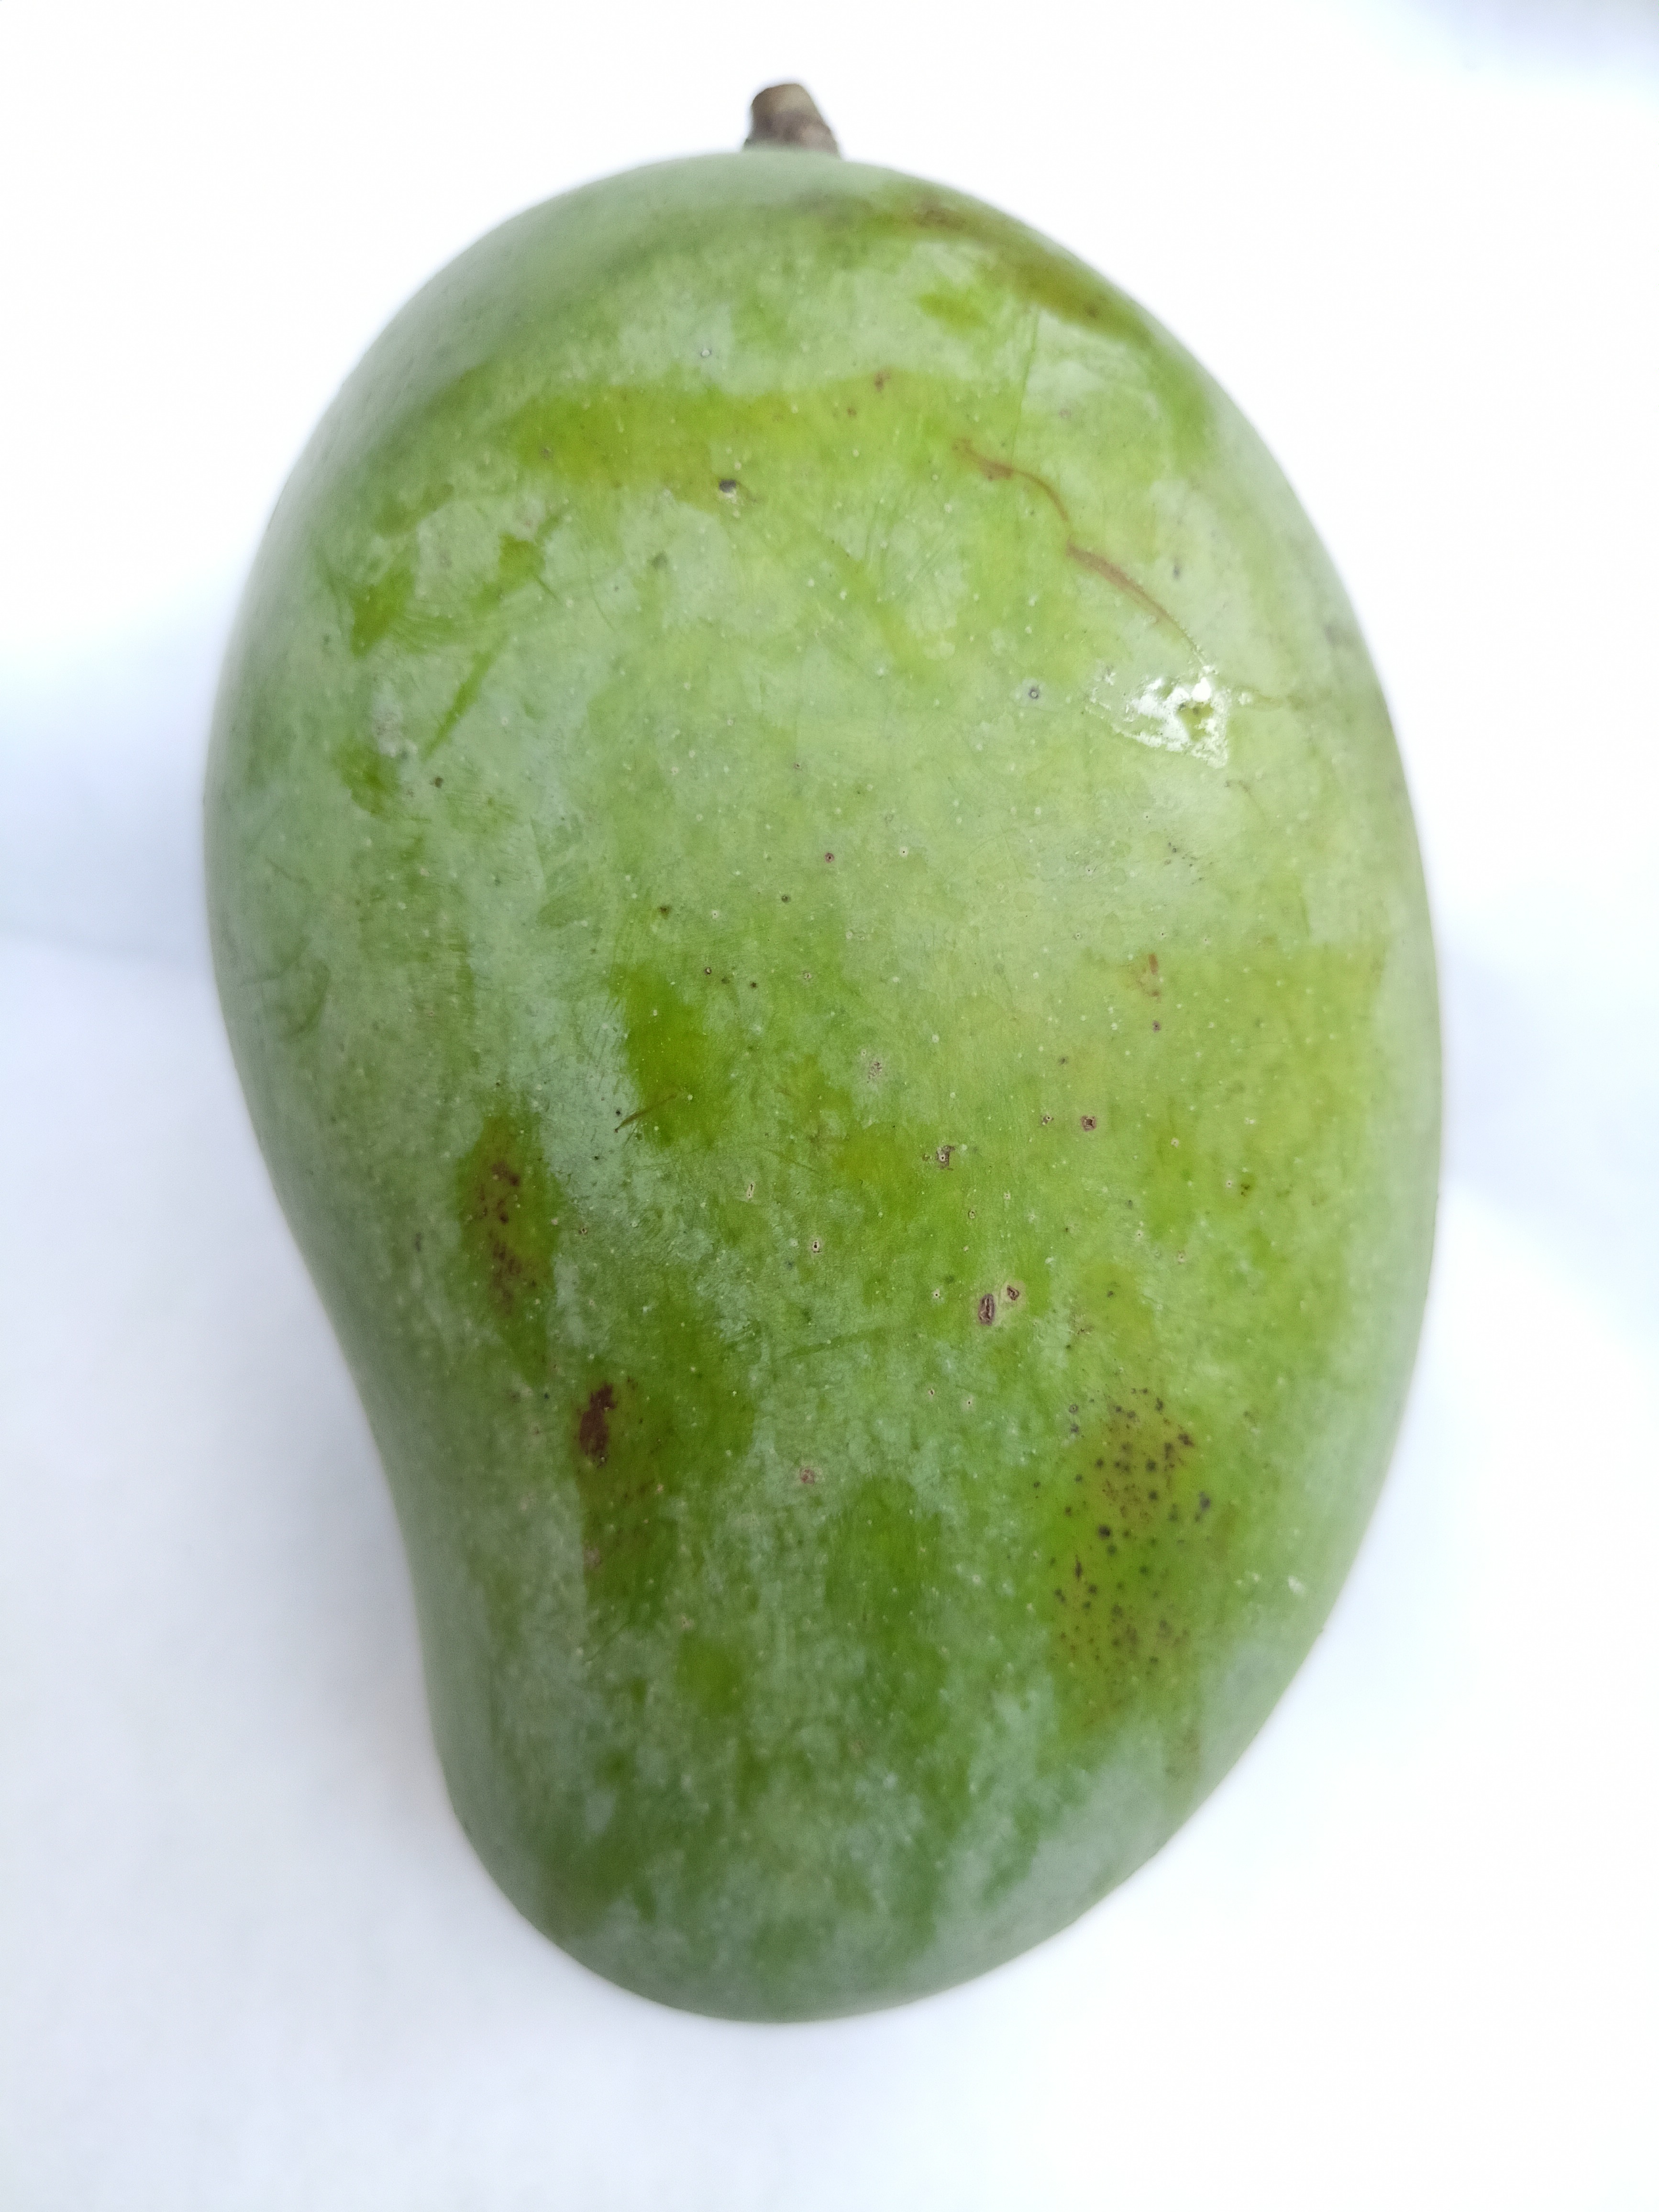
Mango variety: Amrapali